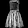
Label: Dress